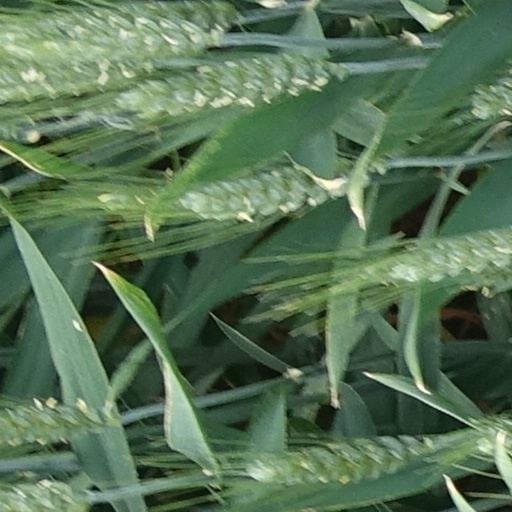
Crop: wheat